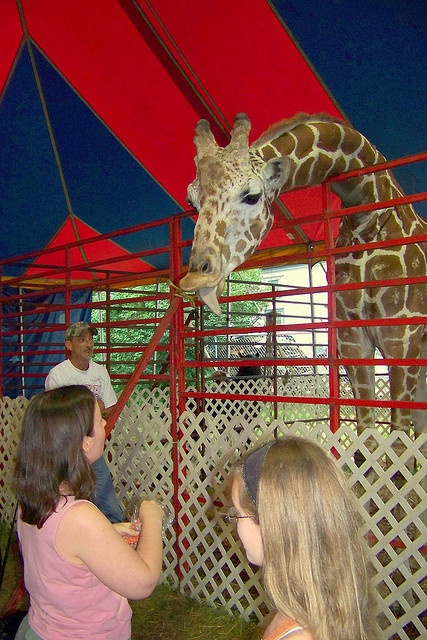
A giraffe cranes its neck over a barrier as people look on.
A group of people are standing around a caged giraffe.
Two ladies are trying to feed a giraffe.
A woman looking at a giraffe feeding it food in a tent.
a giraffe has its tongue out and three people